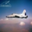
Label: airplane